Pennsylvania Railroad class GG1

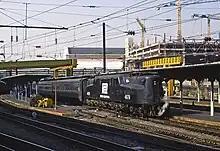
Penn Central GG1 with the "Southern Crescent" in 1976.

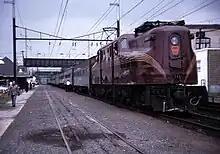
NJ Transit 4877 at South Amboy, New Jersey in 1981

Timetable speed limit for the GG1 was until October 1967, when some were allowed for a couple of years. When Metroliner cars were being overhauled in the late 1970s, GG1s were again allowed 100 mph for a short time when hauling Amfleet cars on trains scheduled to run from New York to Washington in 3 hours and 20 to 25 minutes.